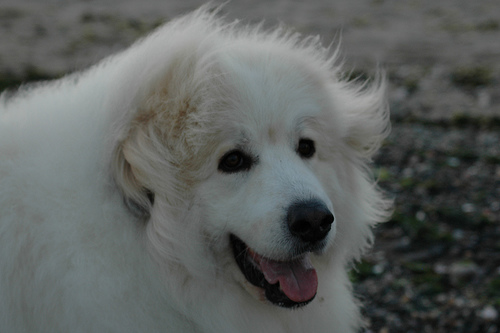
Animal: dog
Breed: great pyrenees